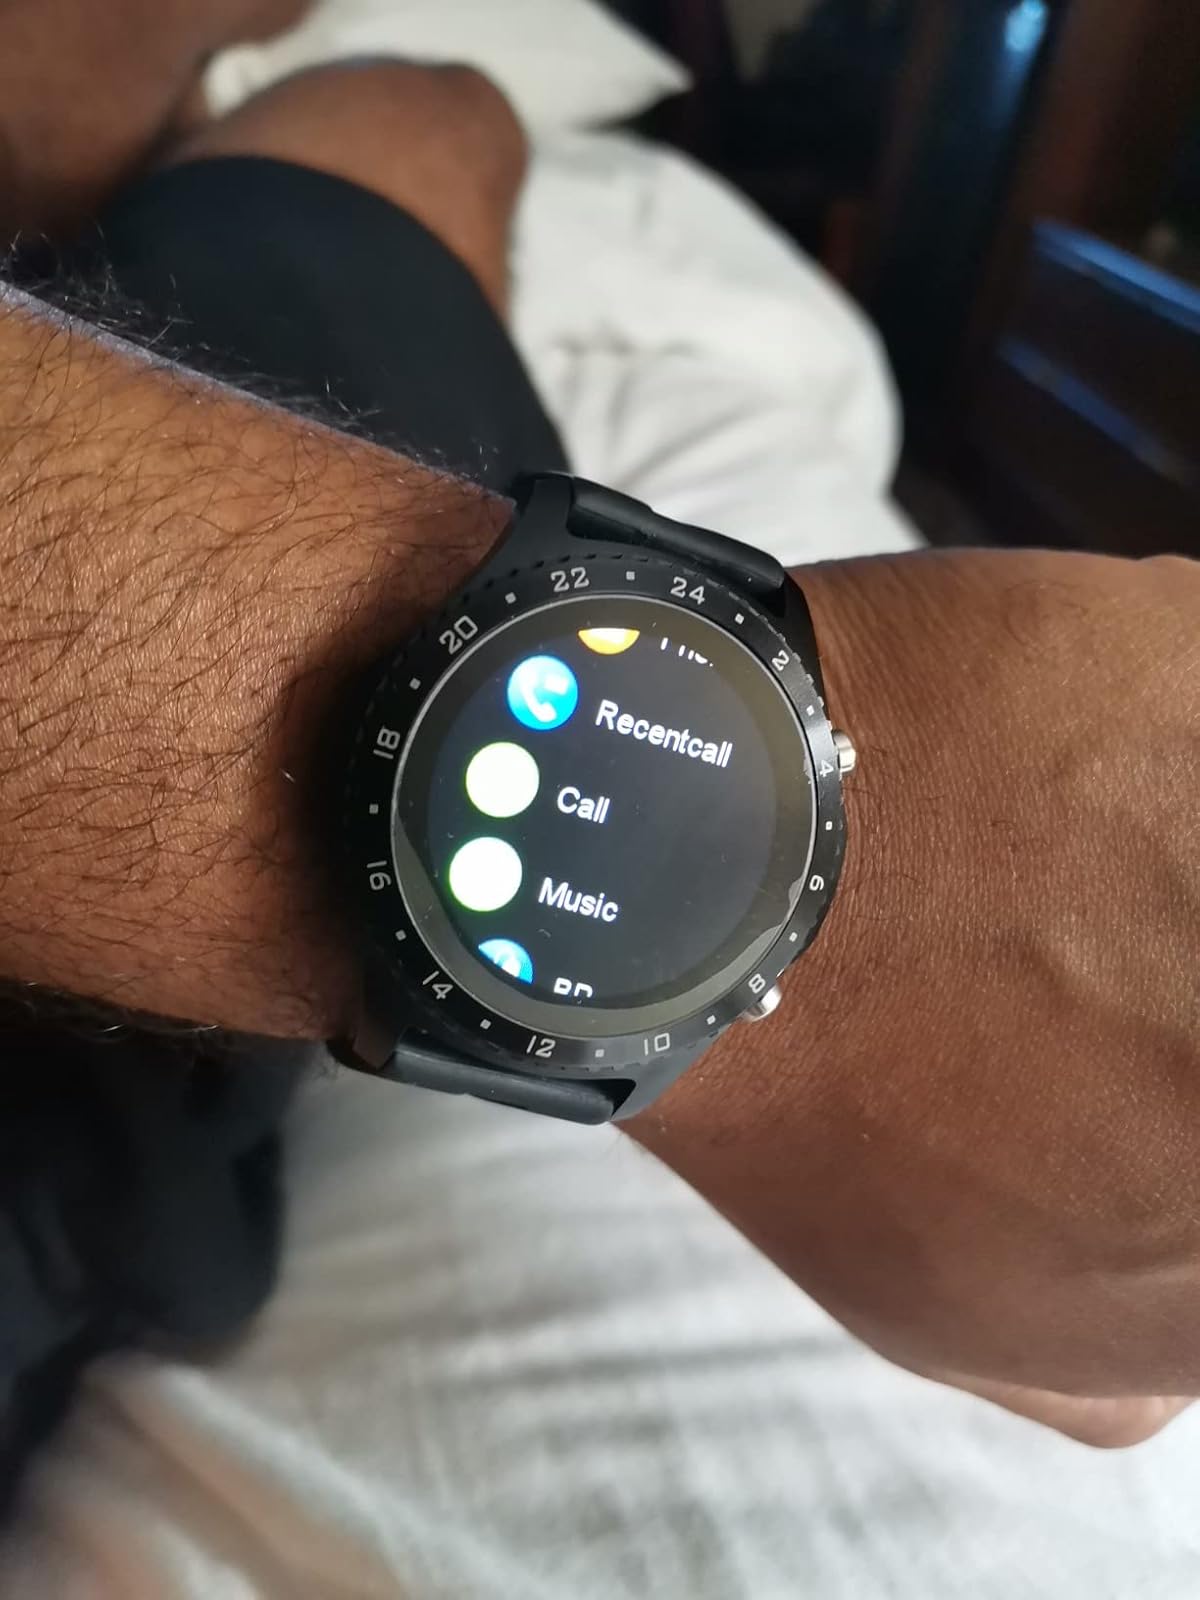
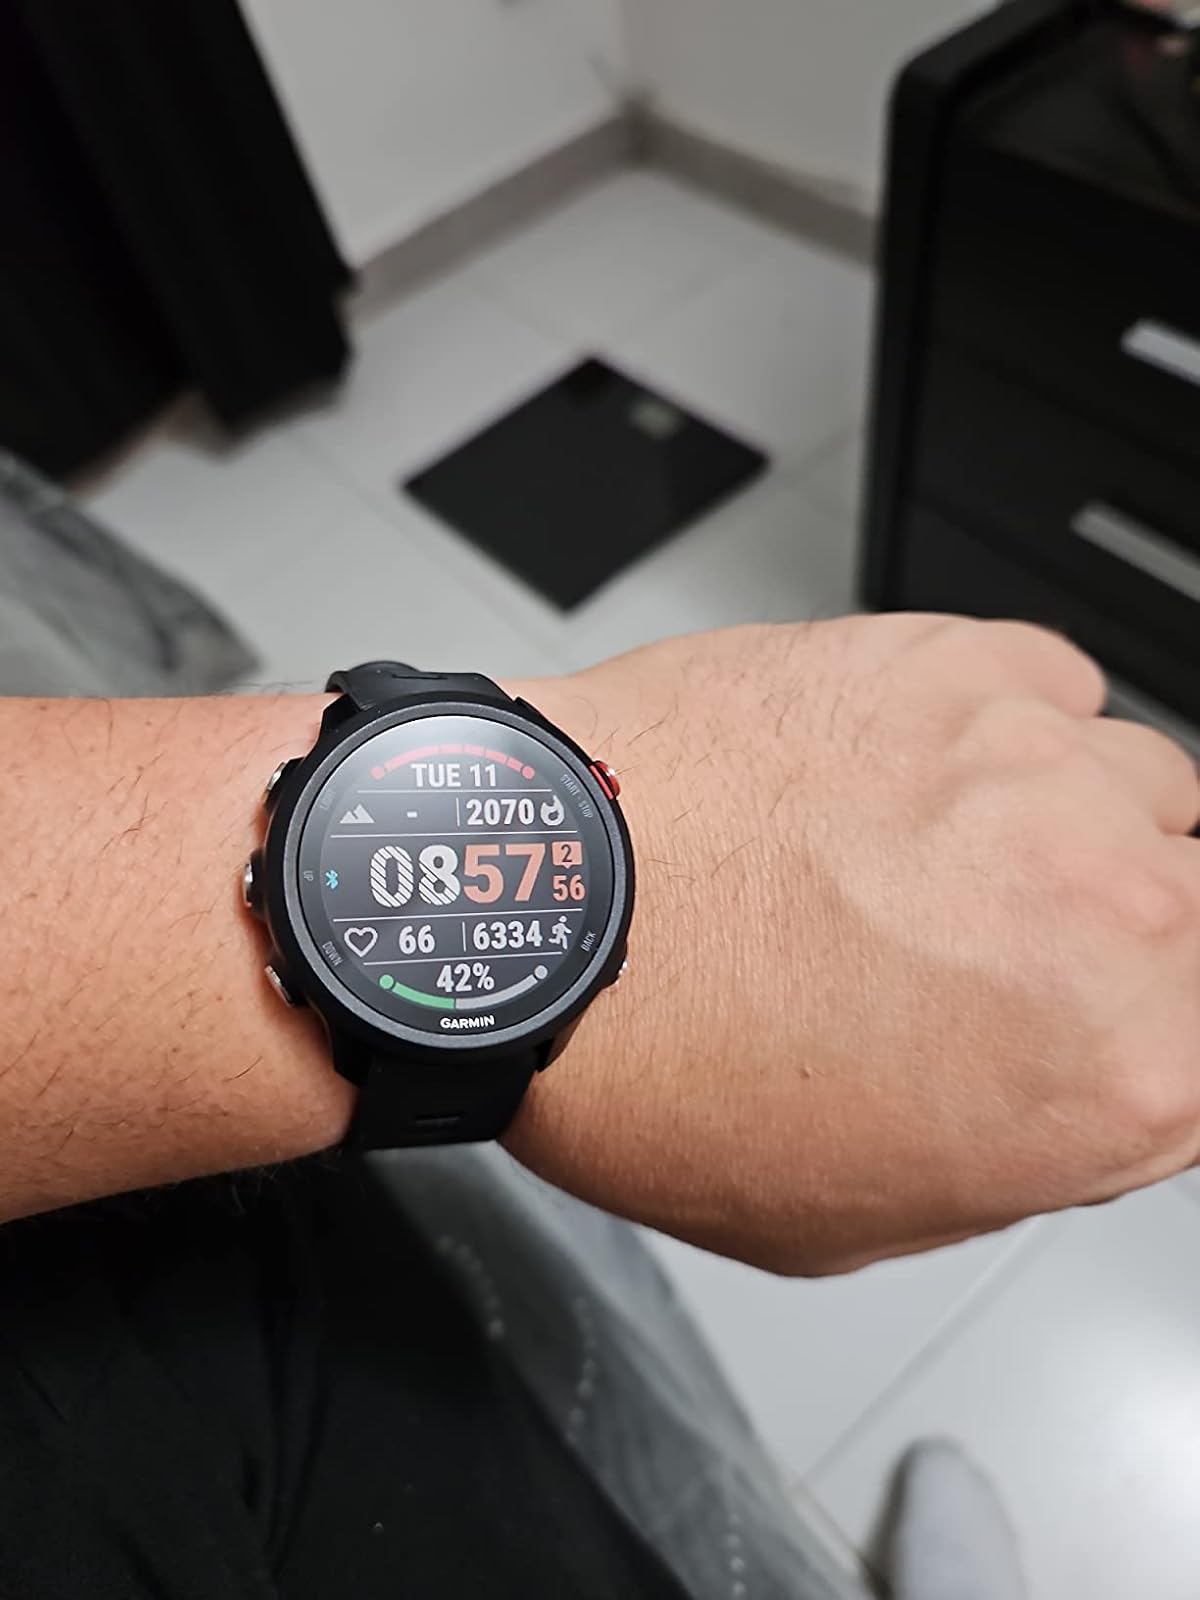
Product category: smartwatch
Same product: no